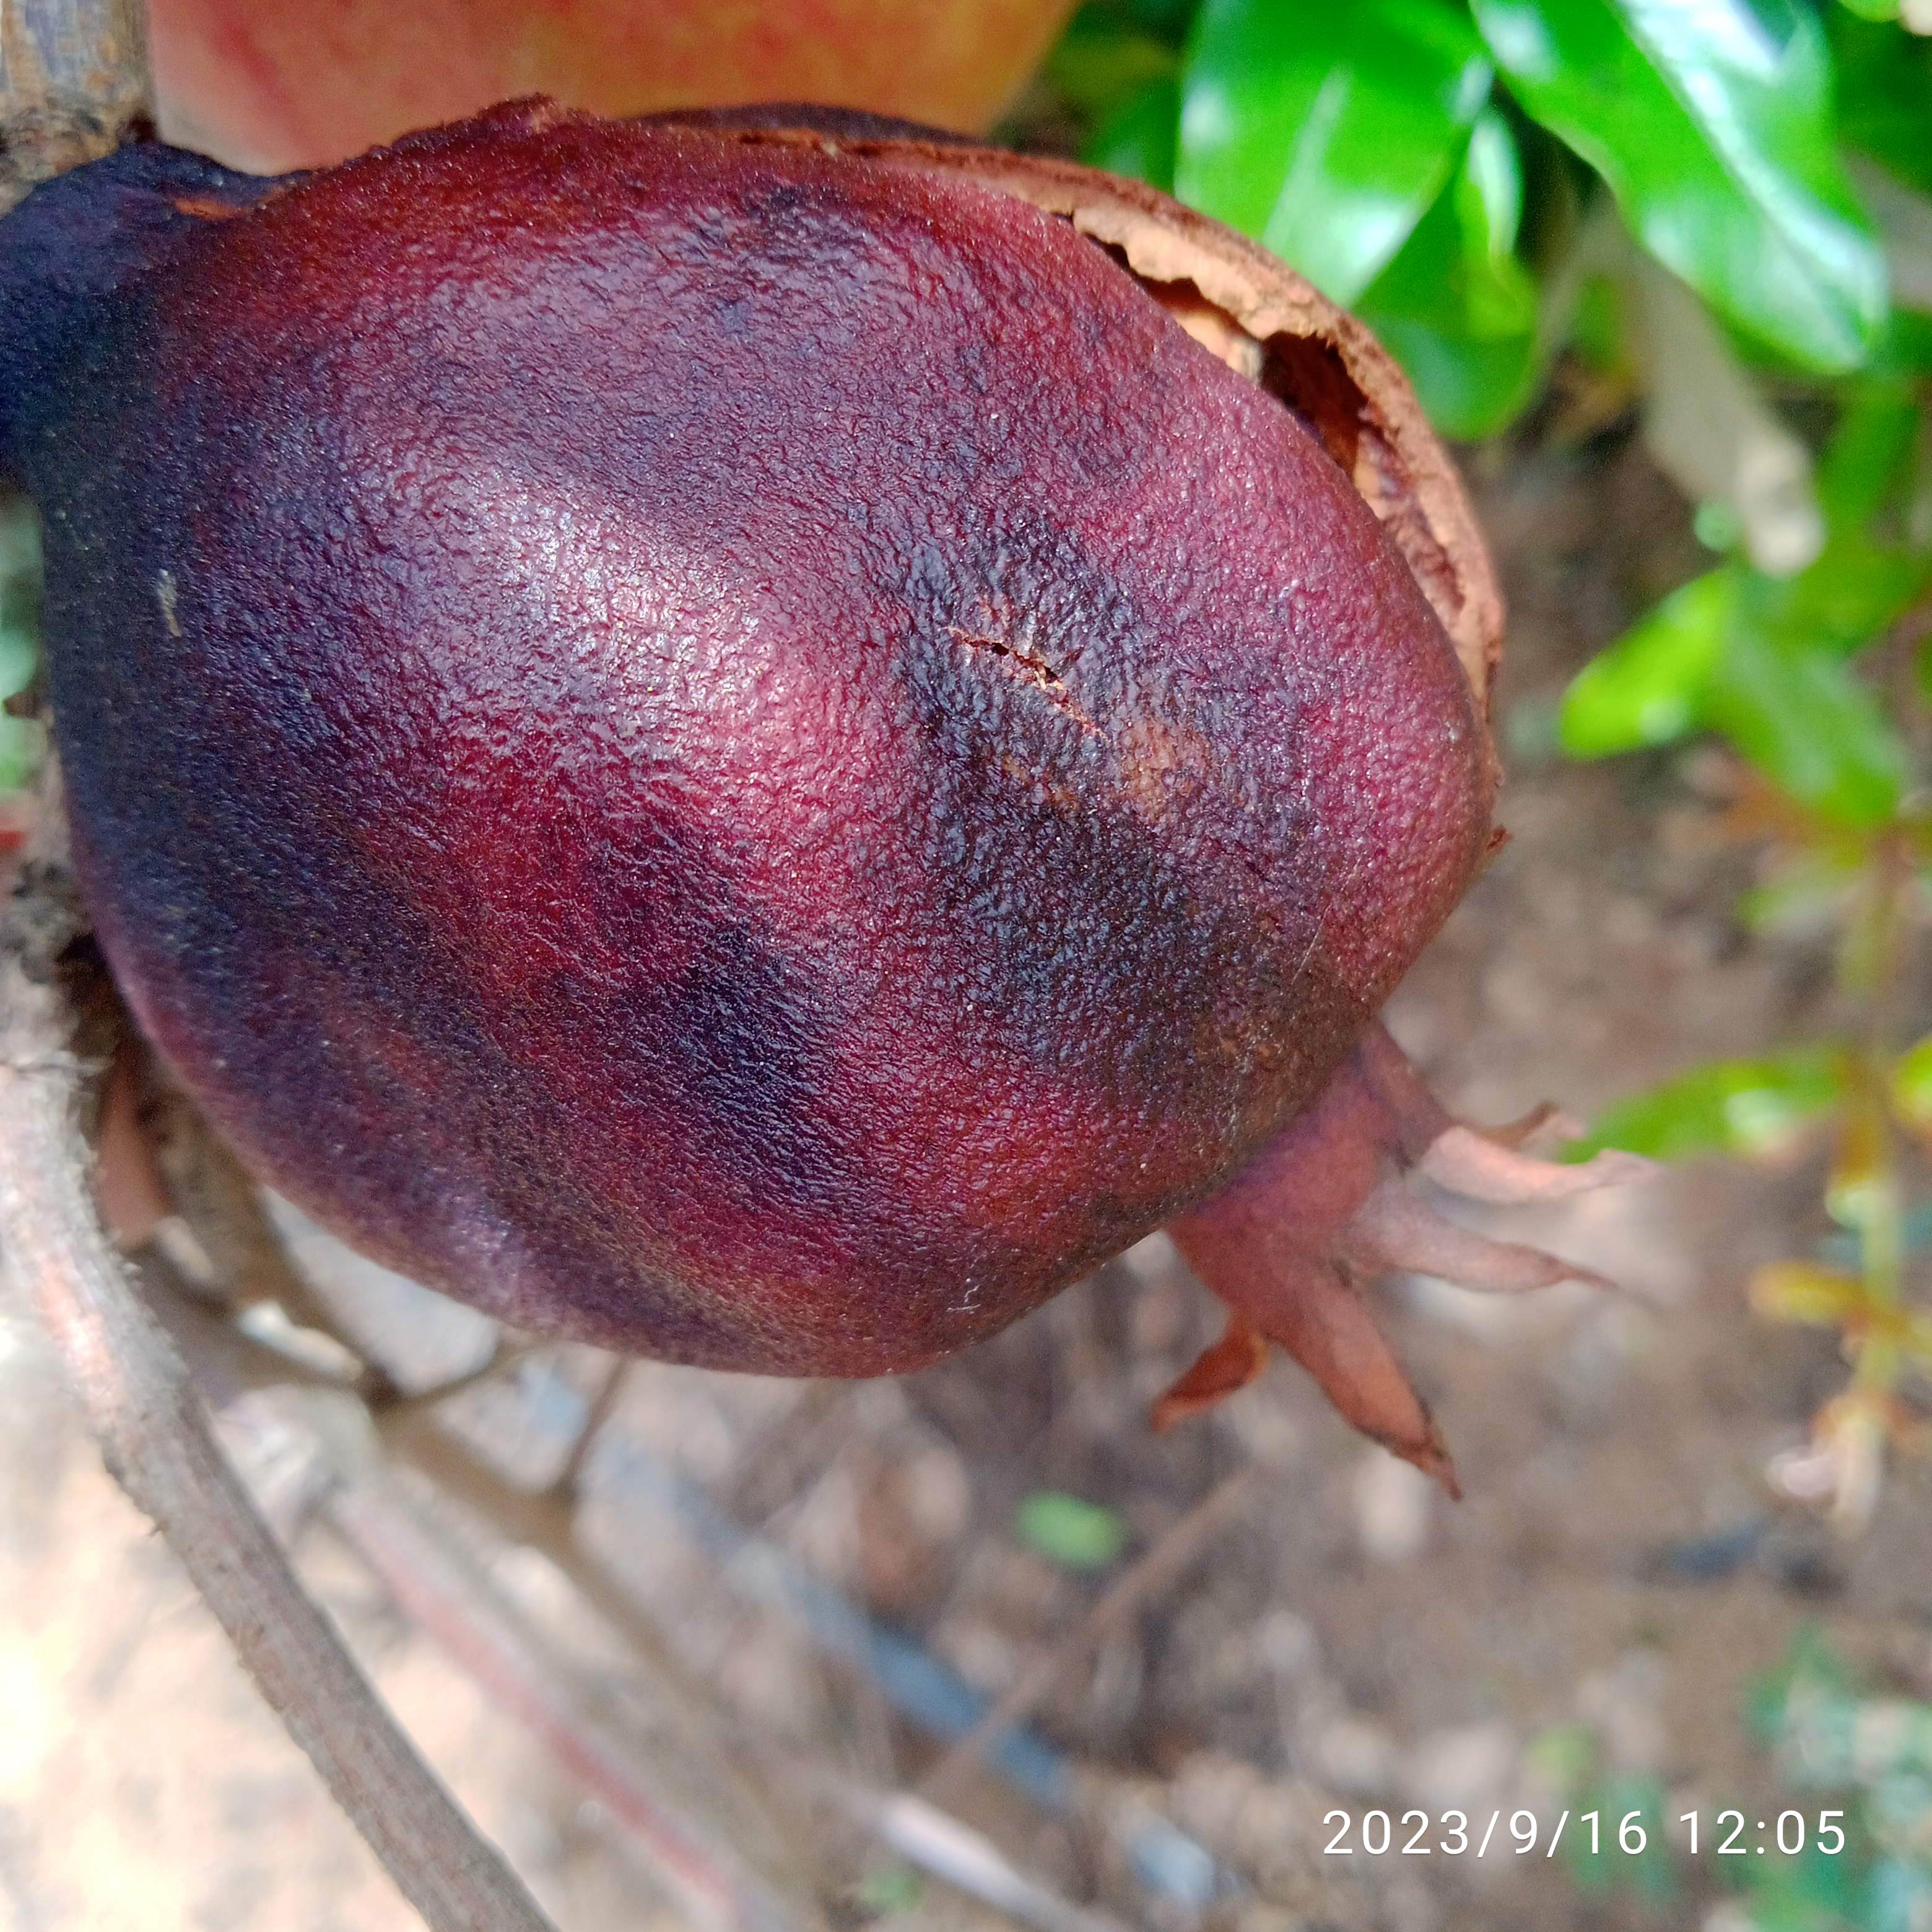
Label: Alternaria